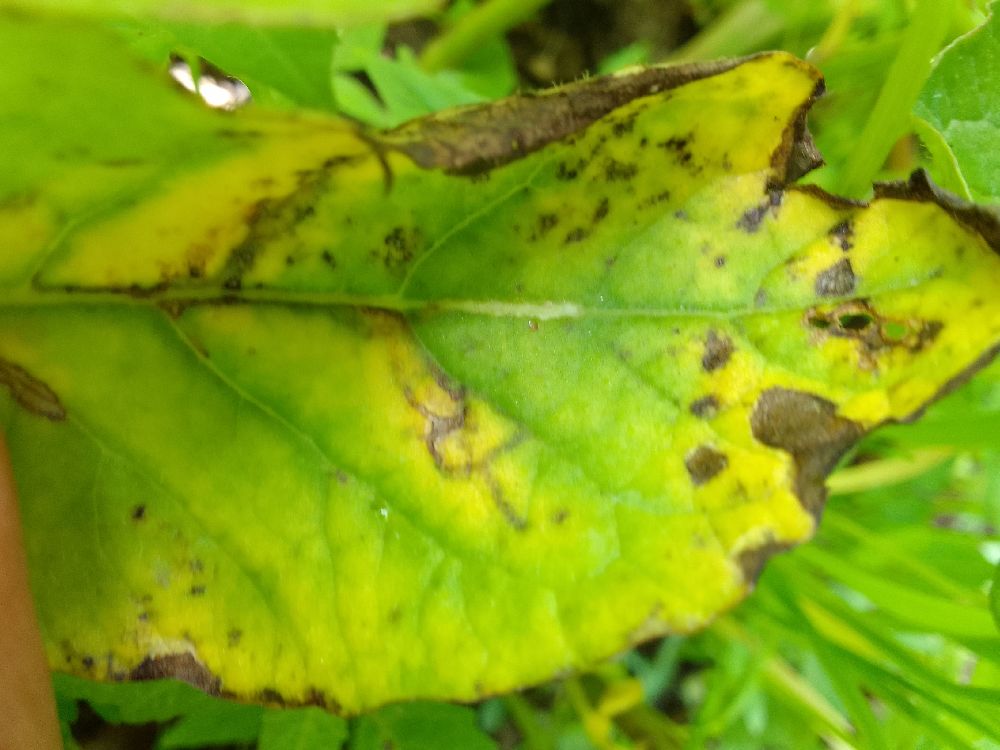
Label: Early blight